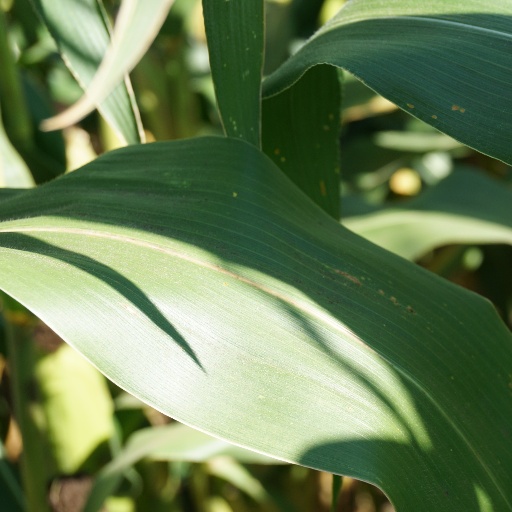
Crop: maize; corn